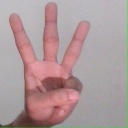
अक्षर: व